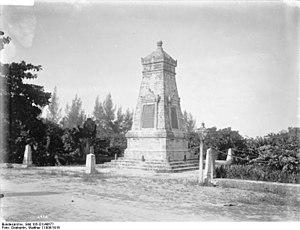
Bagamoyo est une ville de Tanzanie située au bord de l'océan Indien, à 70 km au nord de la capitale Dar es Salaam, face à l’île principale de l'archipel de Zanzibar. Chargée d'histoire, ancien haut lieu de la traite négrière, ancienne capitale de l'Afrique orientale allemande, elle est dotée d'un patrimoine architectural unique — quoique menacé d'abandon — et mise sur le tourisme culturel, mais également balnéaire. C'est la capitale du district du même nom, dans la région de Pwani.